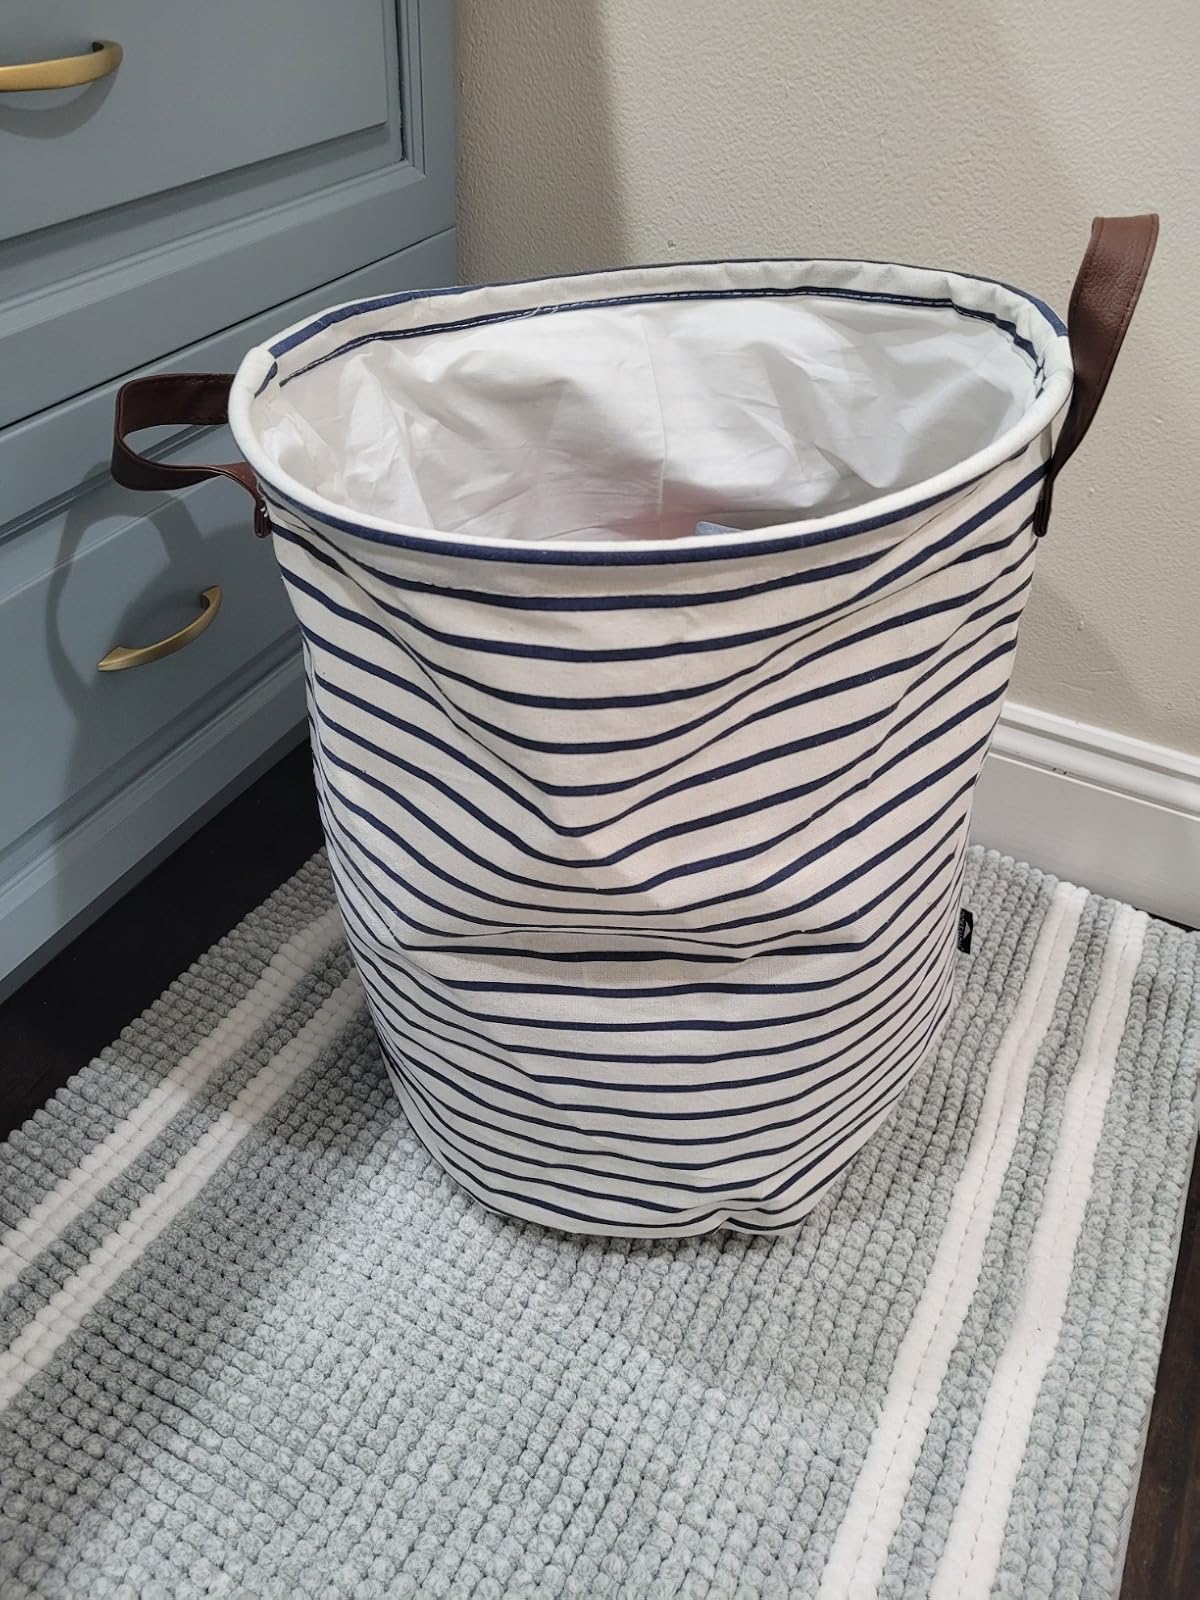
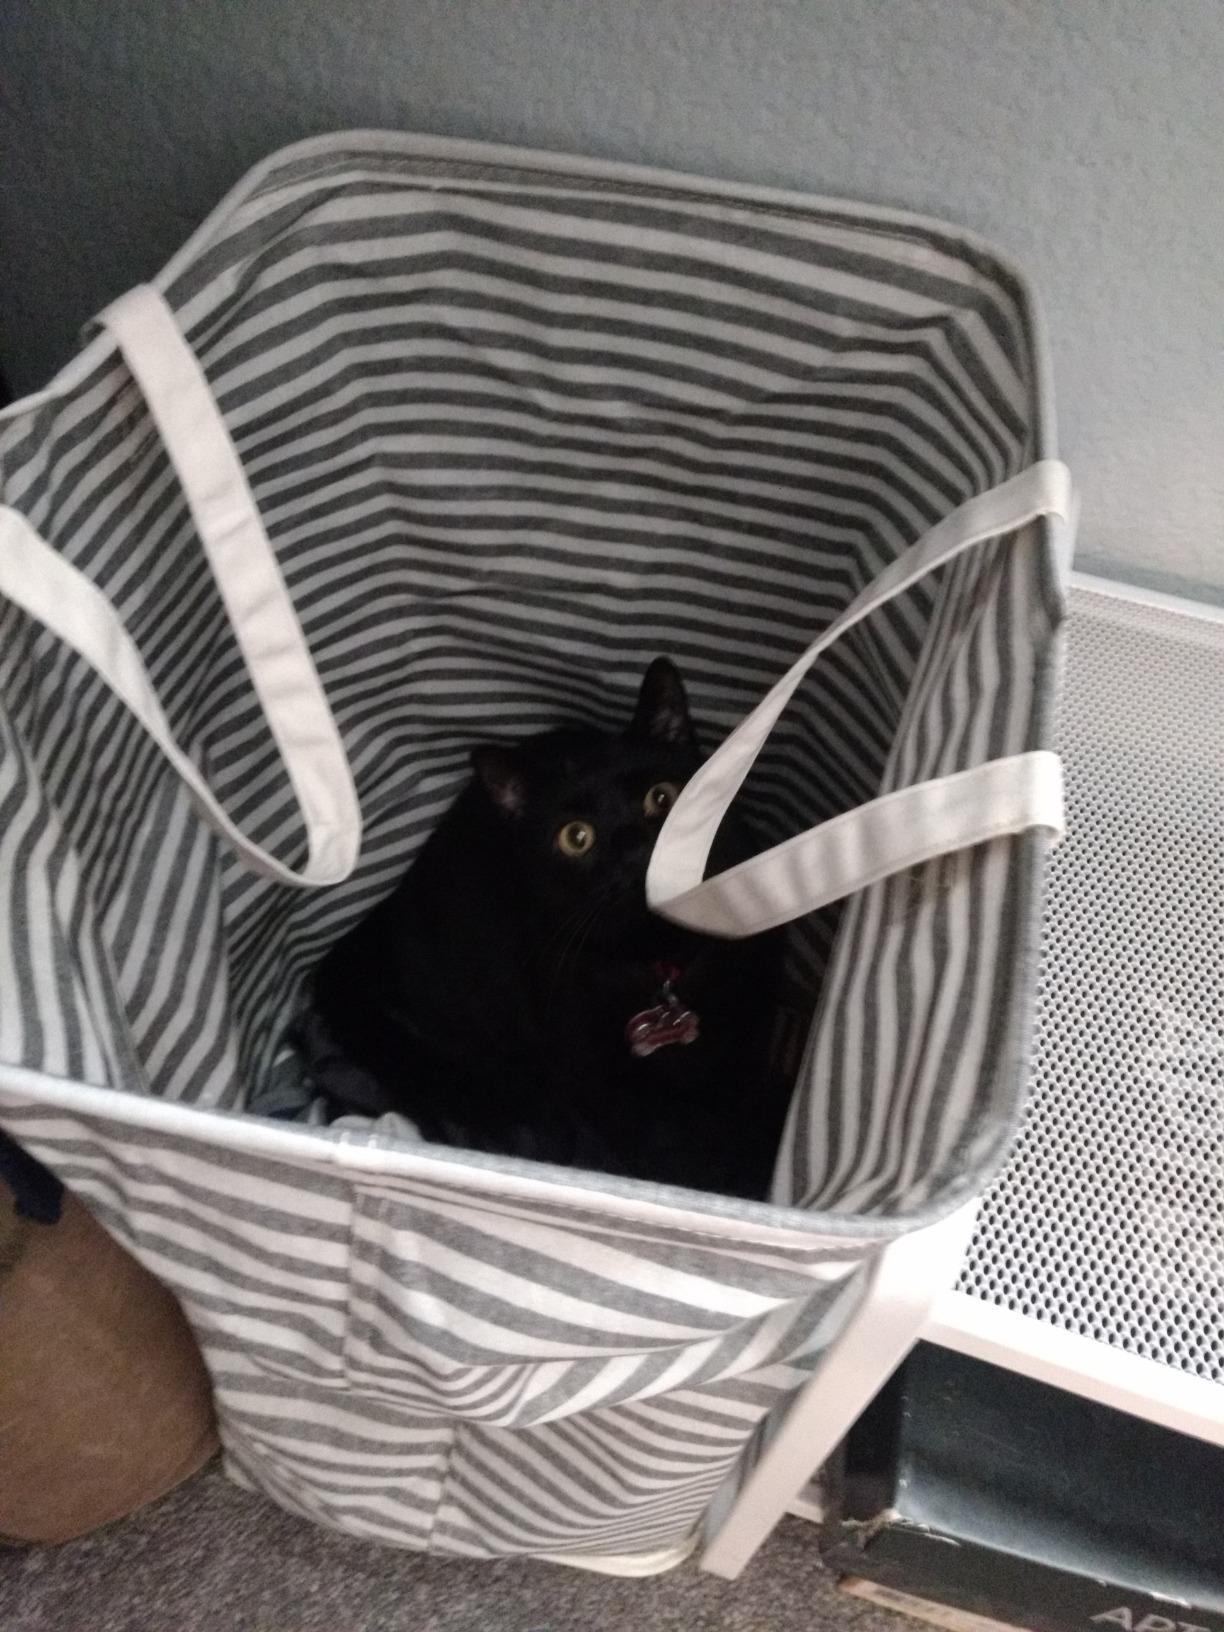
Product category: items_hamper
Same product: no